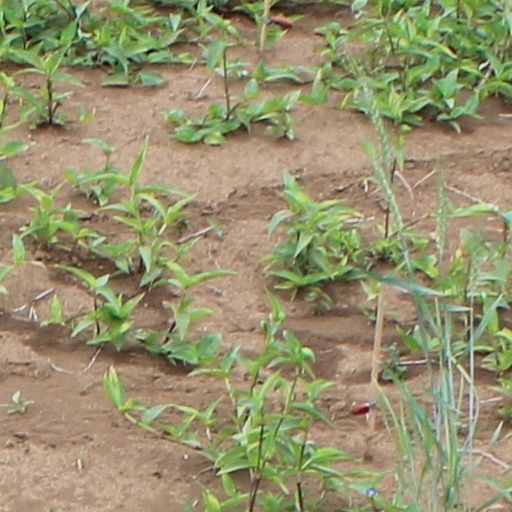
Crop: wheat